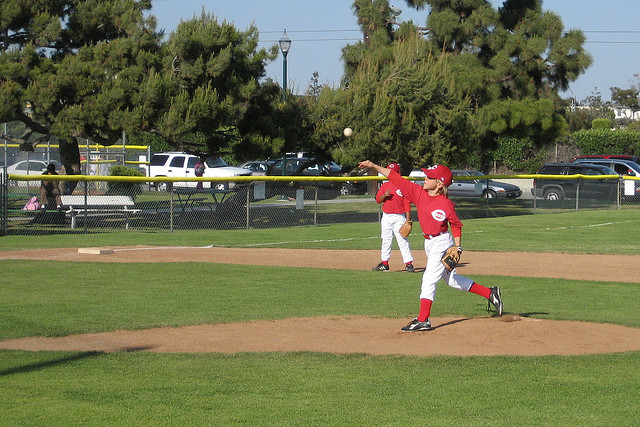
user: Given an image and a question. Answer the question in a short answer. Question: How many players are needed on this type of team? Short Answer:
assistant: 9